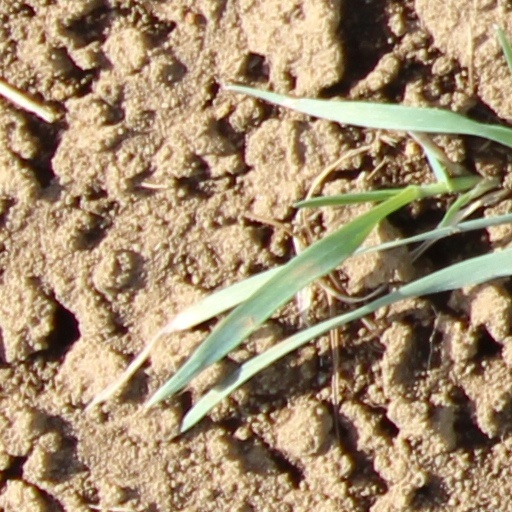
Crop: wheat